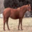
Label: horse